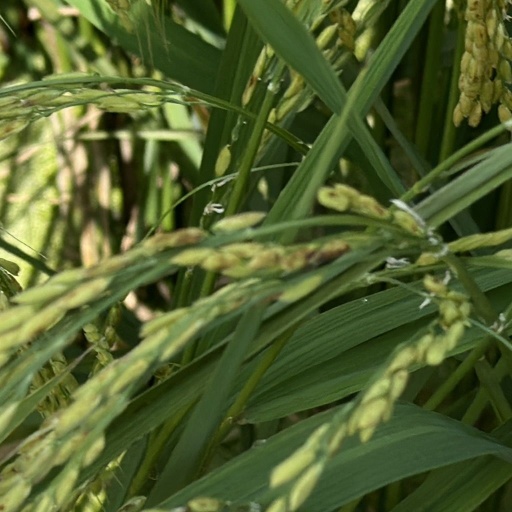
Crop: rice